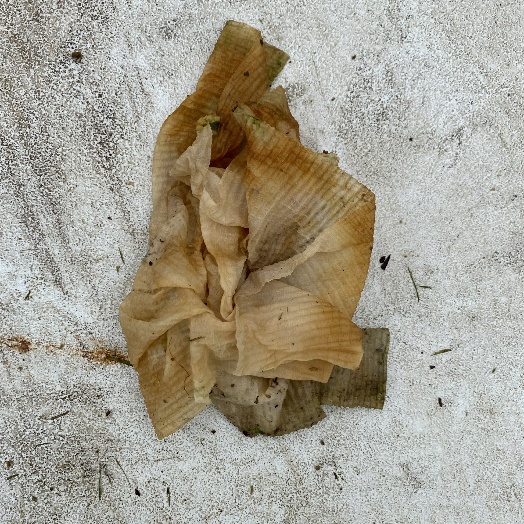
Label: Miscellaneous Trash